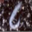
Label: worm